1932 in poetry

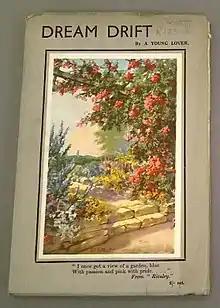
Dream Drift by a Young Lover, by Aeneas Francon Williams, published 1932, 1st Edition copy

Including all of the British colonies that later became India, Pakistan, Bangladesh, Sri Lanka and Nepal. Listed alphabetically by first name, regardless of surname: